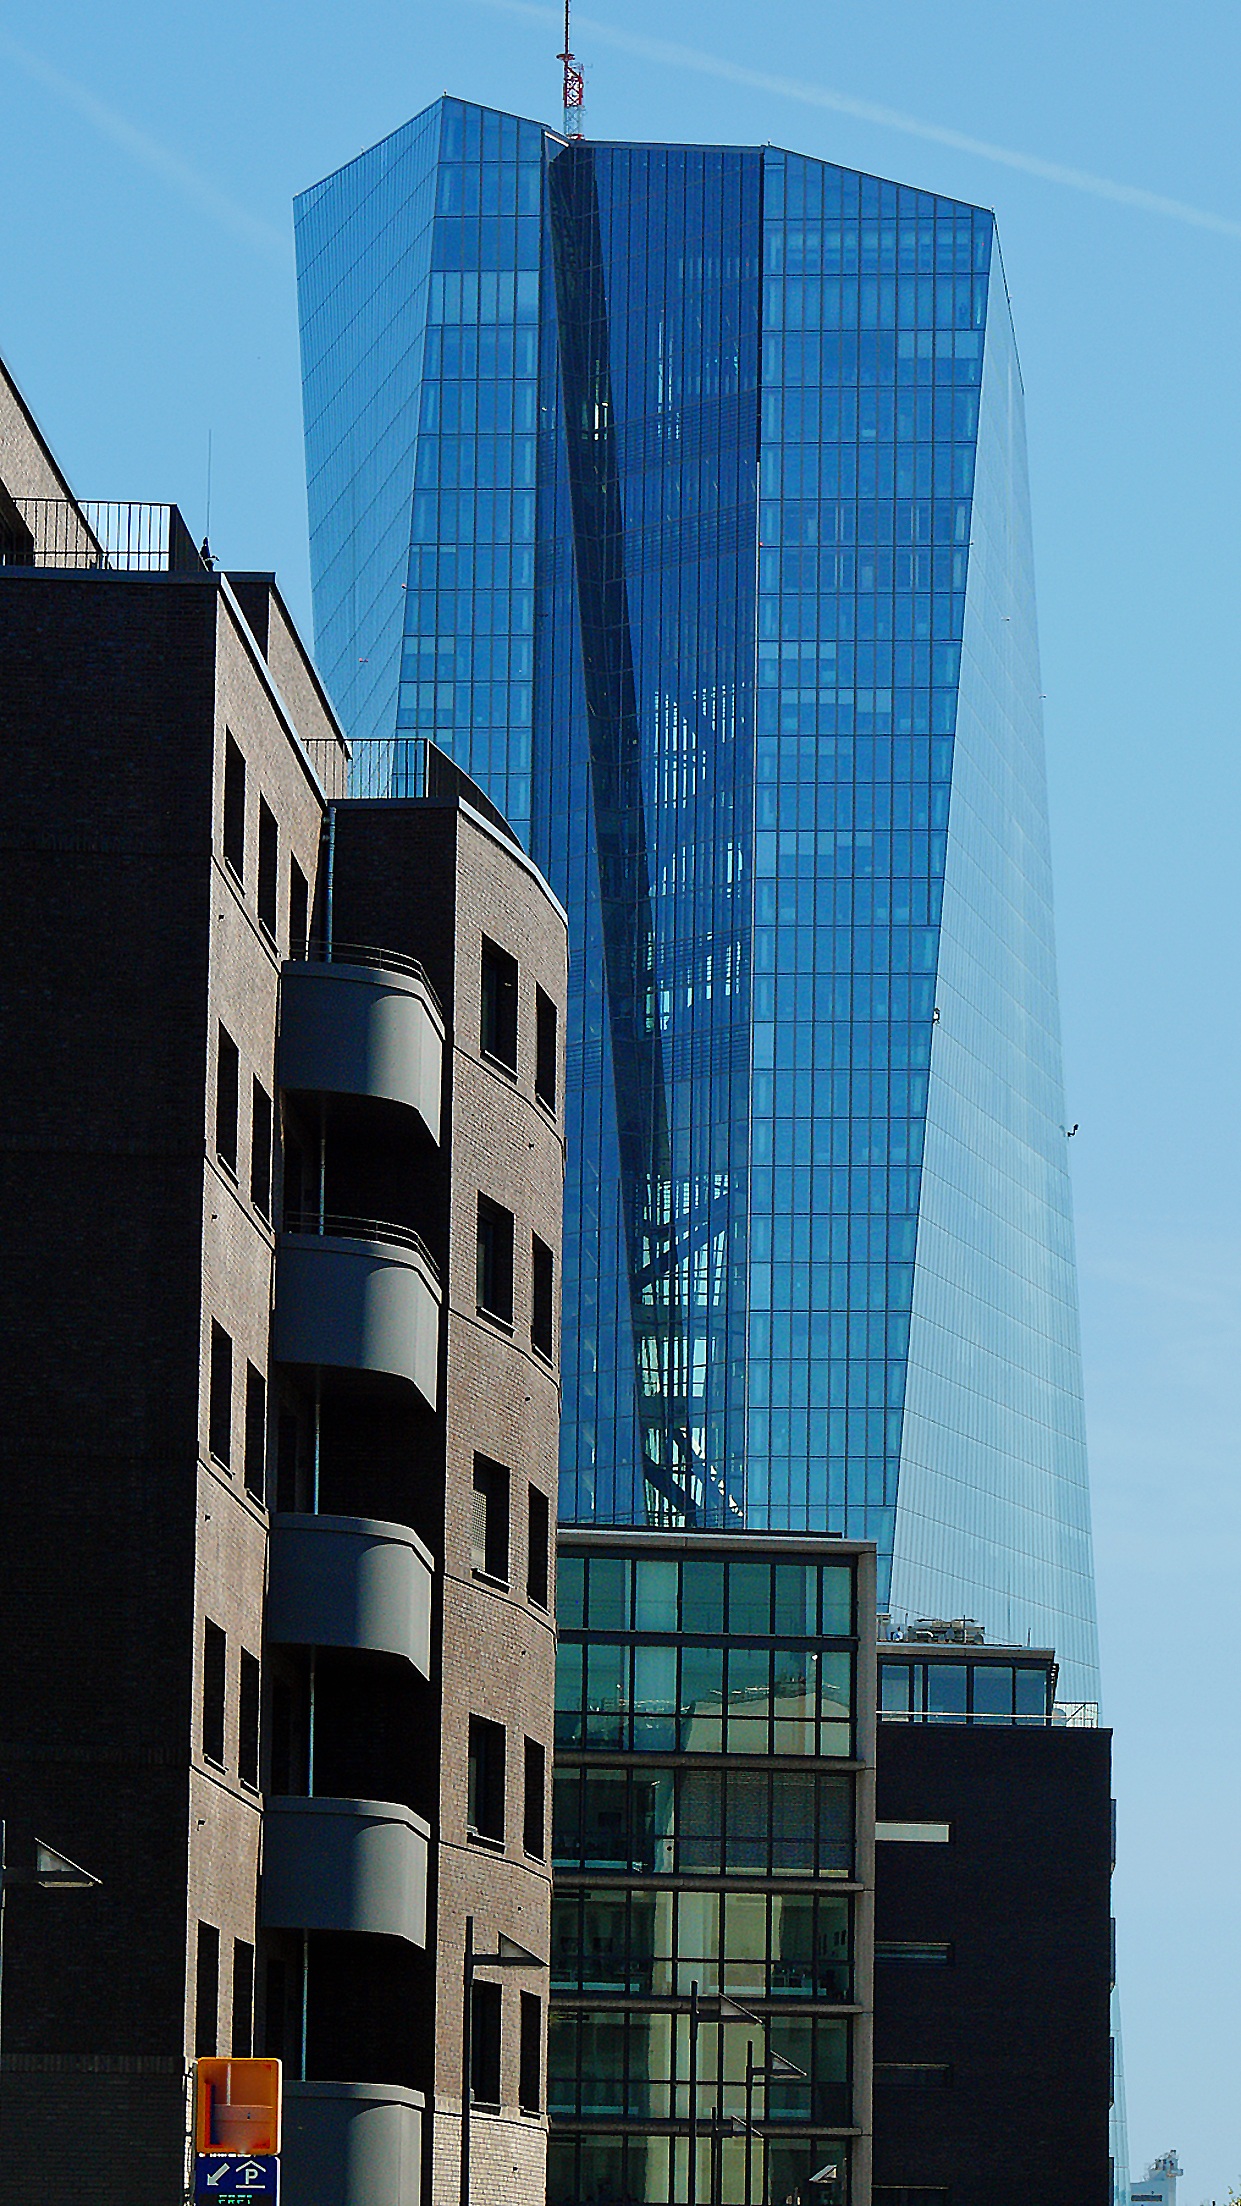
architecture, skyline, building, city, skyscraper, cityscape, downtown, europe, tower, landmark, facade, blue, tower block, power, bank, skyscrapers, currency, euro, frankfurt am main germany, headquarters, hesse, frankfurt, ecb, metropolis, finance, european central bank, main metropolis, ecb frankfurt, urban area, human settlement, metropolitan area